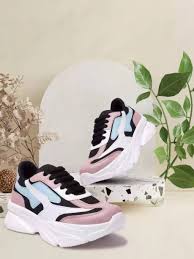
Label: Sneaker